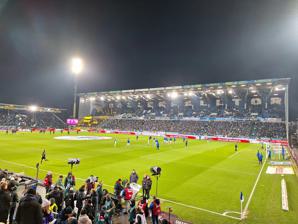
Building: Merck-Stadion am Böllenfalltor
Country: Germany
Year built: 1921
Football stadium Merck-Stadion am Böllenfalltor Böllenfalltor, Bölle View of the stadium in 2024. Full name Merck-Stadion am Böllenfalltor Former names Stadion am Böllenfalltor (1921–2014) Jonathan-Heimes-Stadion am Böllenfalltor (2016–2017) Address Nieder-Ramstädter Str. 170, 64285 Darmstadt Location Darmstadt , Germany Coordinates 49°51′28″N 8°40′20″E / 49.85778°N 8.67222°E / 49.85778; 8.67222 Owner SV Darmstadt 98 Stadion GmbH Capacity 17,810 Surface Grass Construction Opened 1921 Renovated 1950–1952, 1975, 1978, 1981, 2014, 2015, 2016, 2018-2023 Tenants SV Darmstadt 98 Website https://merckstadionamboellenfalltor.de Merck-Stadion am Böllenfalltor ( German pronunciation: [ˈʃtaːdi̯ɔn ʔam ˈbœlnfaltoːɐ̯] ) is a football stadium in Darmstadt , Germany sponsored by Merck . It is the home of SV Darmstadt 98 in the 2. Bundesliga . The stadium has a maximum capacity of 17,810 after the renovation work in 2023. Panorama View from the South terrace on 14 September 2014 at the match between SV Darmstadt 98 and Erzgebirge Aue External links Groundhopping.de page Merck-Stadion am Böllenfalltor SV Darmstadt 1898 e.V. See also List of football stadiums in Germany Lists of stadiums References Wikimedia Commons has media related to Merck-Stadion am Böllenfalltor .